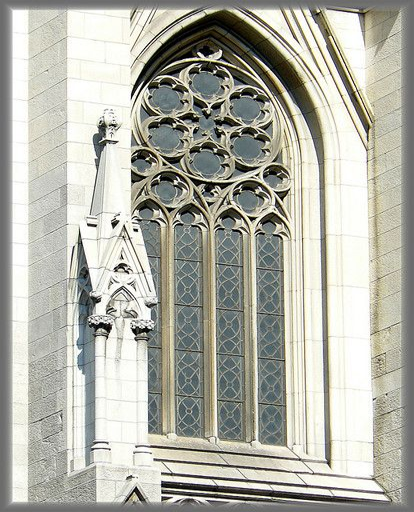
architectural style an ornate window